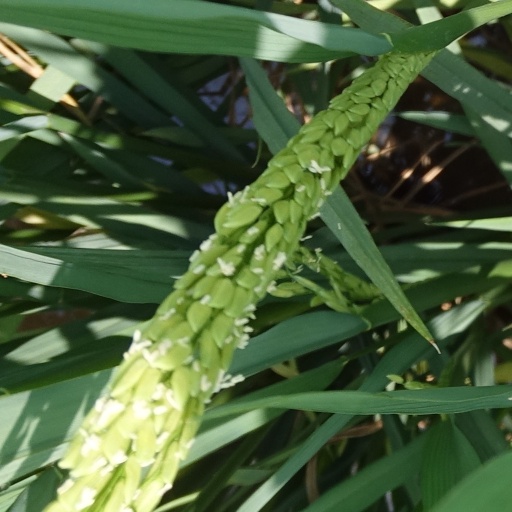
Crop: rice